Cradle of Filth

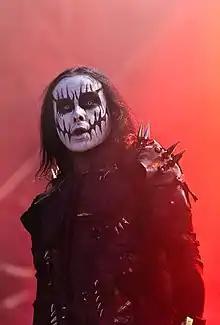
Founding member and vocalist, Dani Filth

Cradle of Filth's first three years saw three demos ("Invoking the Unclean", "Orgiastic Pleasures Foul" and "Total Fucking Darkness") recorded amidst the sort of rapid line-up fluctuations that have continued ever since, with the band having more than thirty musicians in its history. An album entitled "Goetia" was recorded prior to the third demo and set for release on Tombstone Records, but all tracks were wiped when Tombstone went out of business and the band could not afford to buy the recordings from the studio. The band eventually signed to Cacophonous Records, and their debut album, "The Principle of Evil Made Flesh", was Cacophonous's first release in 1994. A step-up in terms of production from the rehearsal quality of most of their demos, the album was still nevertheless a sparse and embryonic version of what was to come, with lead singer Dani Filth's vocals in particular bearing little similarity to the style he was later to develop. The album was well-received however, and as recently as June 2006 found its way into "Metal Hammer"'s list of the top ten black metal albums of the last twenty years.